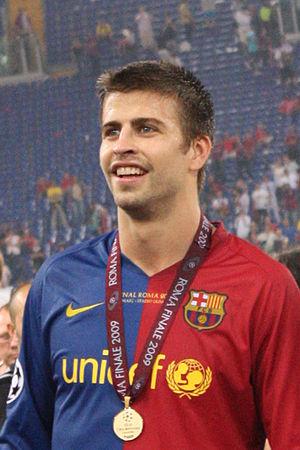
Gerard Piqué Bernabéu, né le 2 février 1987 à Barcelone, est un footballeur international espagnol, considéré comme l'un des meilleurs défenseurs au monde. Il évolue au sein du FC Barcelone à partir de 2008 au poste de défenseur central. Il débute avec l'équipe d'Espagne en 2009.